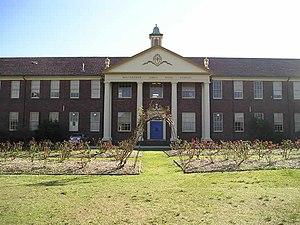
Parramatta est le quartier central de la ville de Parramatta, dans l'agglomération de Sydney, en Nouvelle-Galles du Sud en Australie.